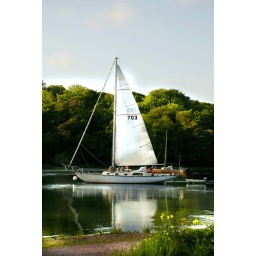
The fine weather brought the boats back onto the water for Summer, in Crosshaven, Co. Cork. Nearly last light...